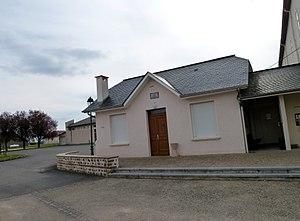
Mairie de Lasclaveries
Lasclaveries est une commune française, située dans le département des Pyrénées-Atlantiques en région Nouvelle-Aquitaine.